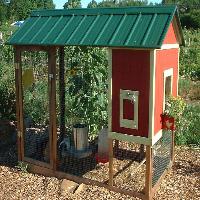
Weather: sun or clear